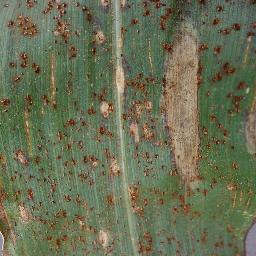
Label: Corn___Northern_Leaf_Blight